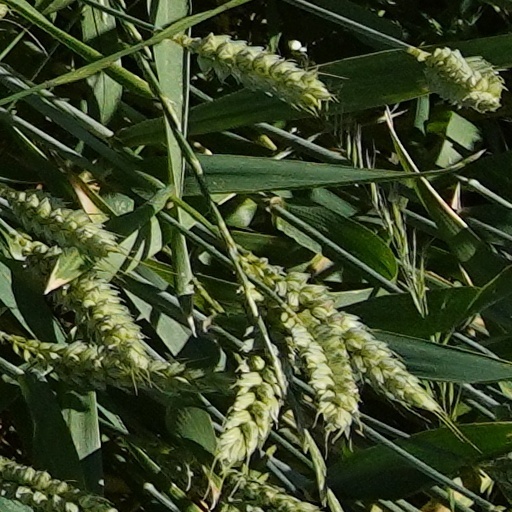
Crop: wheat